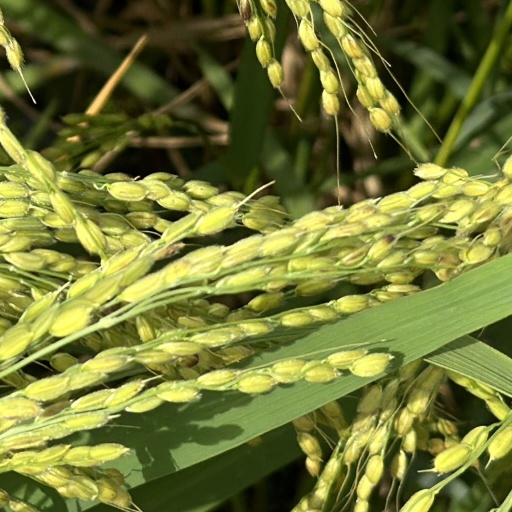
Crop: rice